Claudia Cardinale

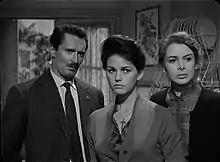
Cardinale in Pietro Germi's "The Facts of Murder" ("Un maledetto imbroglio") (1959)

Although she worked well into her seventh month, Cardinale's pregnancy was kept a tight secret. Tormented by thoughts of suicide, she fell into a state of depression. When she thought she could no longer hide her condition, she asked Cristaldi to terminate her contract. Understanding her predicament, he sent her to London for the birth, far away from the press. He simply explained that she had gone to England to learn English for a film. Cristaldi told Cardinale not to reveal her condition, as she would be betraying the public and it would put an end to her career. So as to maintain the secret, he drew up a detailed American-style contract covering every little detail of her life, depriving her of any possibility of acting on her own behalf. Cardinale explained: "I was no longer master of my own body or thoughts. Even talking with a friend about anything that could make me look different from my public image was risky, as if it had been publicized, I would have been in trouble. Everything was in the hands of Vides". For seven years, Cardinale kept her secret, not only from the public, but also from her own son, Patrick, who grew up in the family with her parents and sister more or less as a brother until the day Enzo Biagi, a journalist, discovered the truth. After Cardinale decided to tell him everything, he published her story in "Oggi" and "L'Europeo".